Battle of Rika

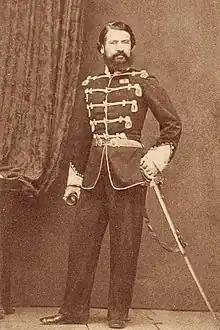
Sándor Gál

On the day after the battle of Köpec, Székely Hussars appeared at the smoking ruins of the village. Captain Kovachich Horváth with his hundred and thirty men marched from Hídvég to Nagyajta, and from there he sent patrols as far as the Barót stream. They found that the imperials had set up camp on the side of Felsőrákos close to Olasztelek and controlled the area as far as Barót. In the evening Captain Gál arrived, who agreed with Horváth that they should attack as soon as possible. For this Colonel Dobay provided them with a sufficient force. According to the plan, the Székely forces were divided into two groups. One of them, led by Horváth, had to move from Nagyajta to Középajta, then through Szárazajta to Nagybacon, and from there to Bibarcfalva and through Barót to Olasztelek. The other grouping, led by Gál, had to march through Köpec straight to Felsőrákos and to start the attack against Heydte's troops. The bidirectional attack was intended to make it impossible for Heydte to retreat. The battle plan was for Captain Horváth to march unnoticed across the bridges of the Rika stream valley, wait for Sándor Gál's troops to attack the enemy from the front, and at the decisive moment to attack the enemy's flank.